Bullioh

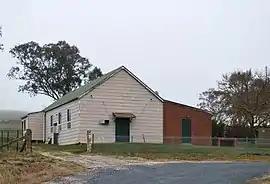
Public hall at Bullioh, 2010

Bullioh is a locality in north east Victoria, Australia. The locality is in the Shire of Towong local government area, north east of the state capital, Melbourne.